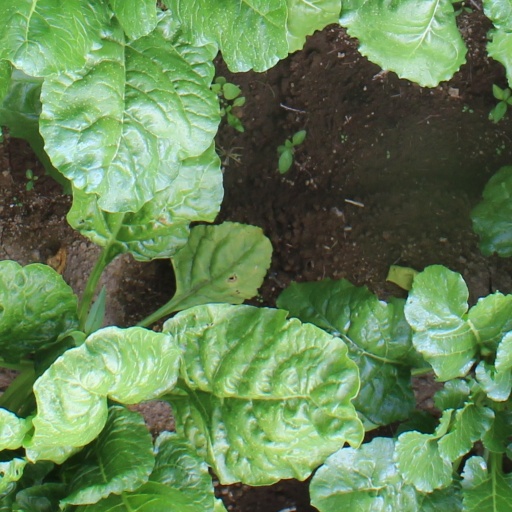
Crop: sugar beet